Terrico White

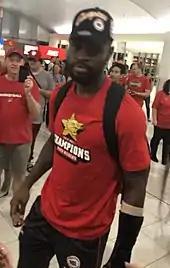
White in March 2019, wearing a cast on his left arm after winning the championship with the Wildcats

On July 27, 2018, White signed with the Perth Wildcats for the 2018–19 NBL season. He promised head coach Trevor Gleeson to bring a championship to Perth. He endured knee and hamstring injuries throughout the campaign, but battled through the regular season to only miss a handful of games. A wrist injury required him to wear a cast on his left arm at the end of the regular season and during the finals. White received criticism throughout the season for not seizing control of games, but stepped up in the playoffs with 19 and 24 point games during the semifinal wins over the Brisbane Bullets, and scored 19, 17, 31 and 20 points in the four grand final matches, helping the Wildcats defeat Melbourne United 3–1 behind another championship series MVP.